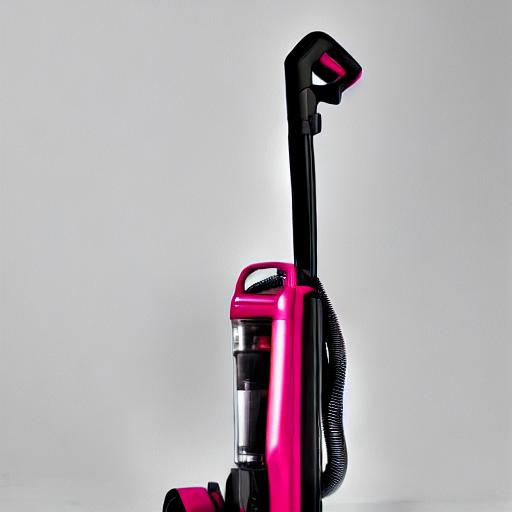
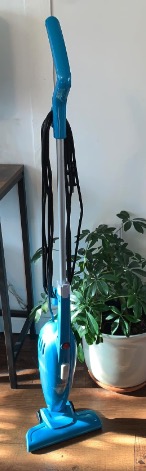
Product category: items_vacuum
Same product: no